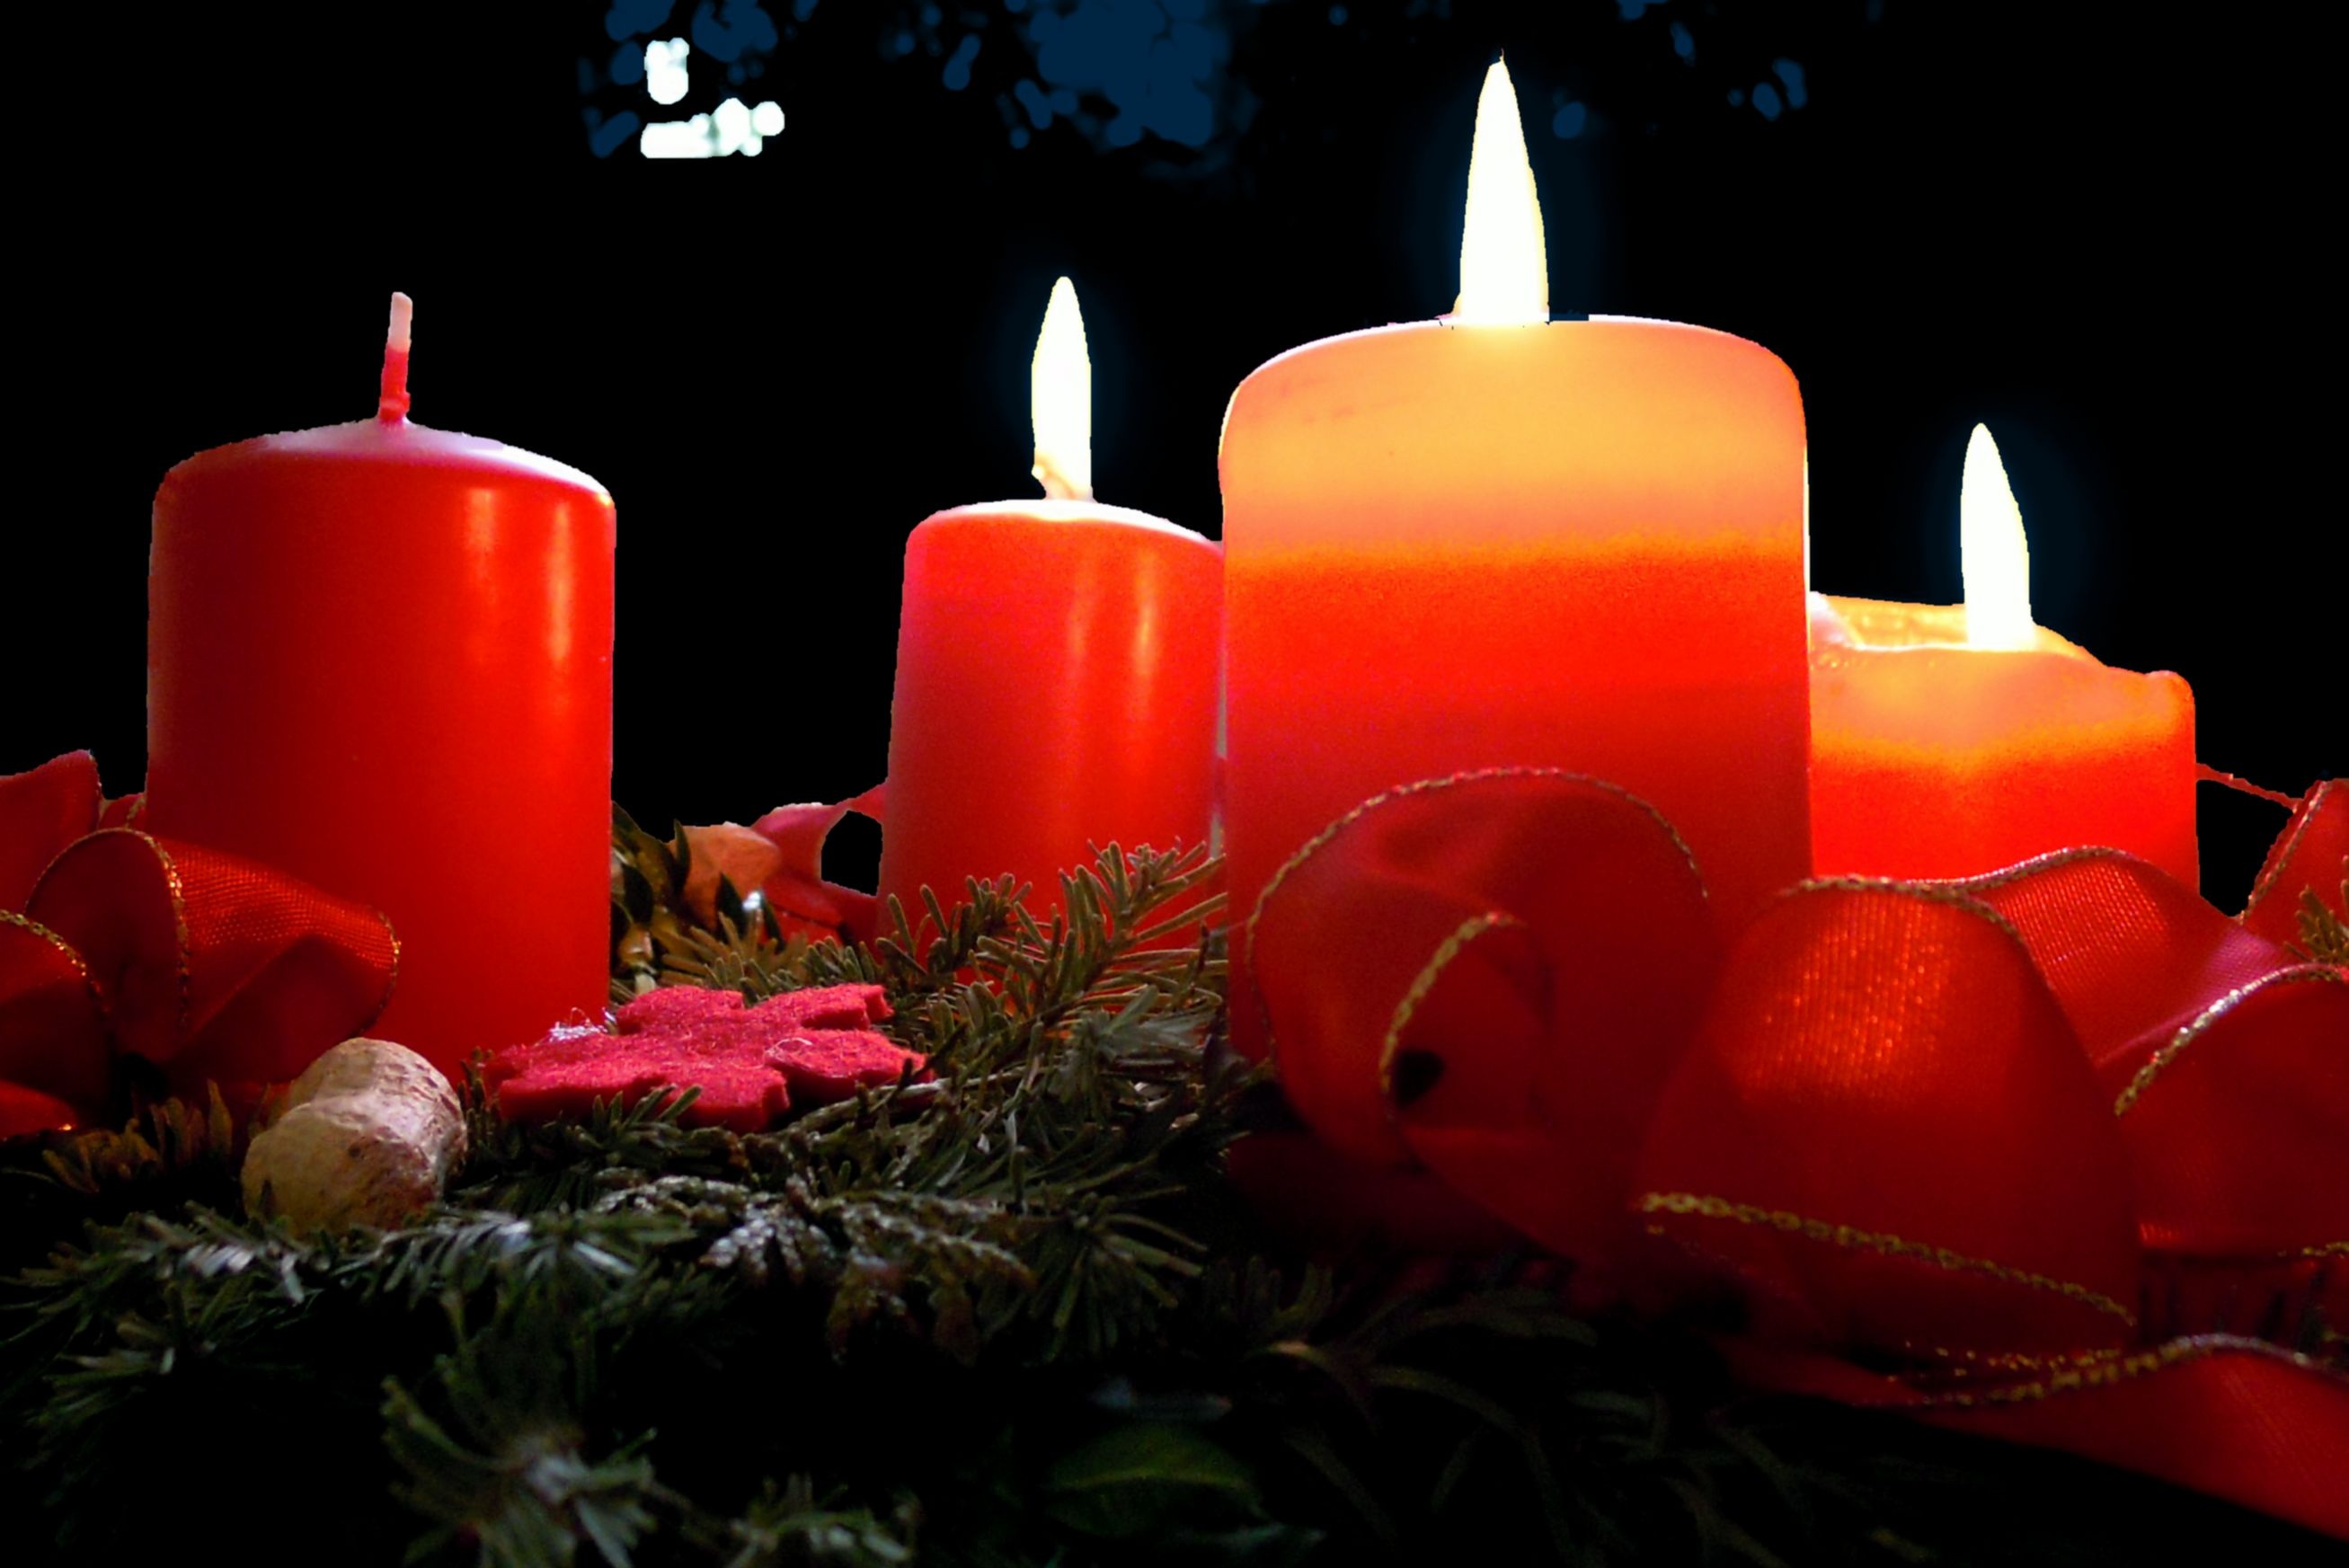
light, flower, red, holiday, candle, christmas, lighting, decor, heat, advent, christmas decoration, christmas time, candles, contemplative, december, candlelight, advent wreath